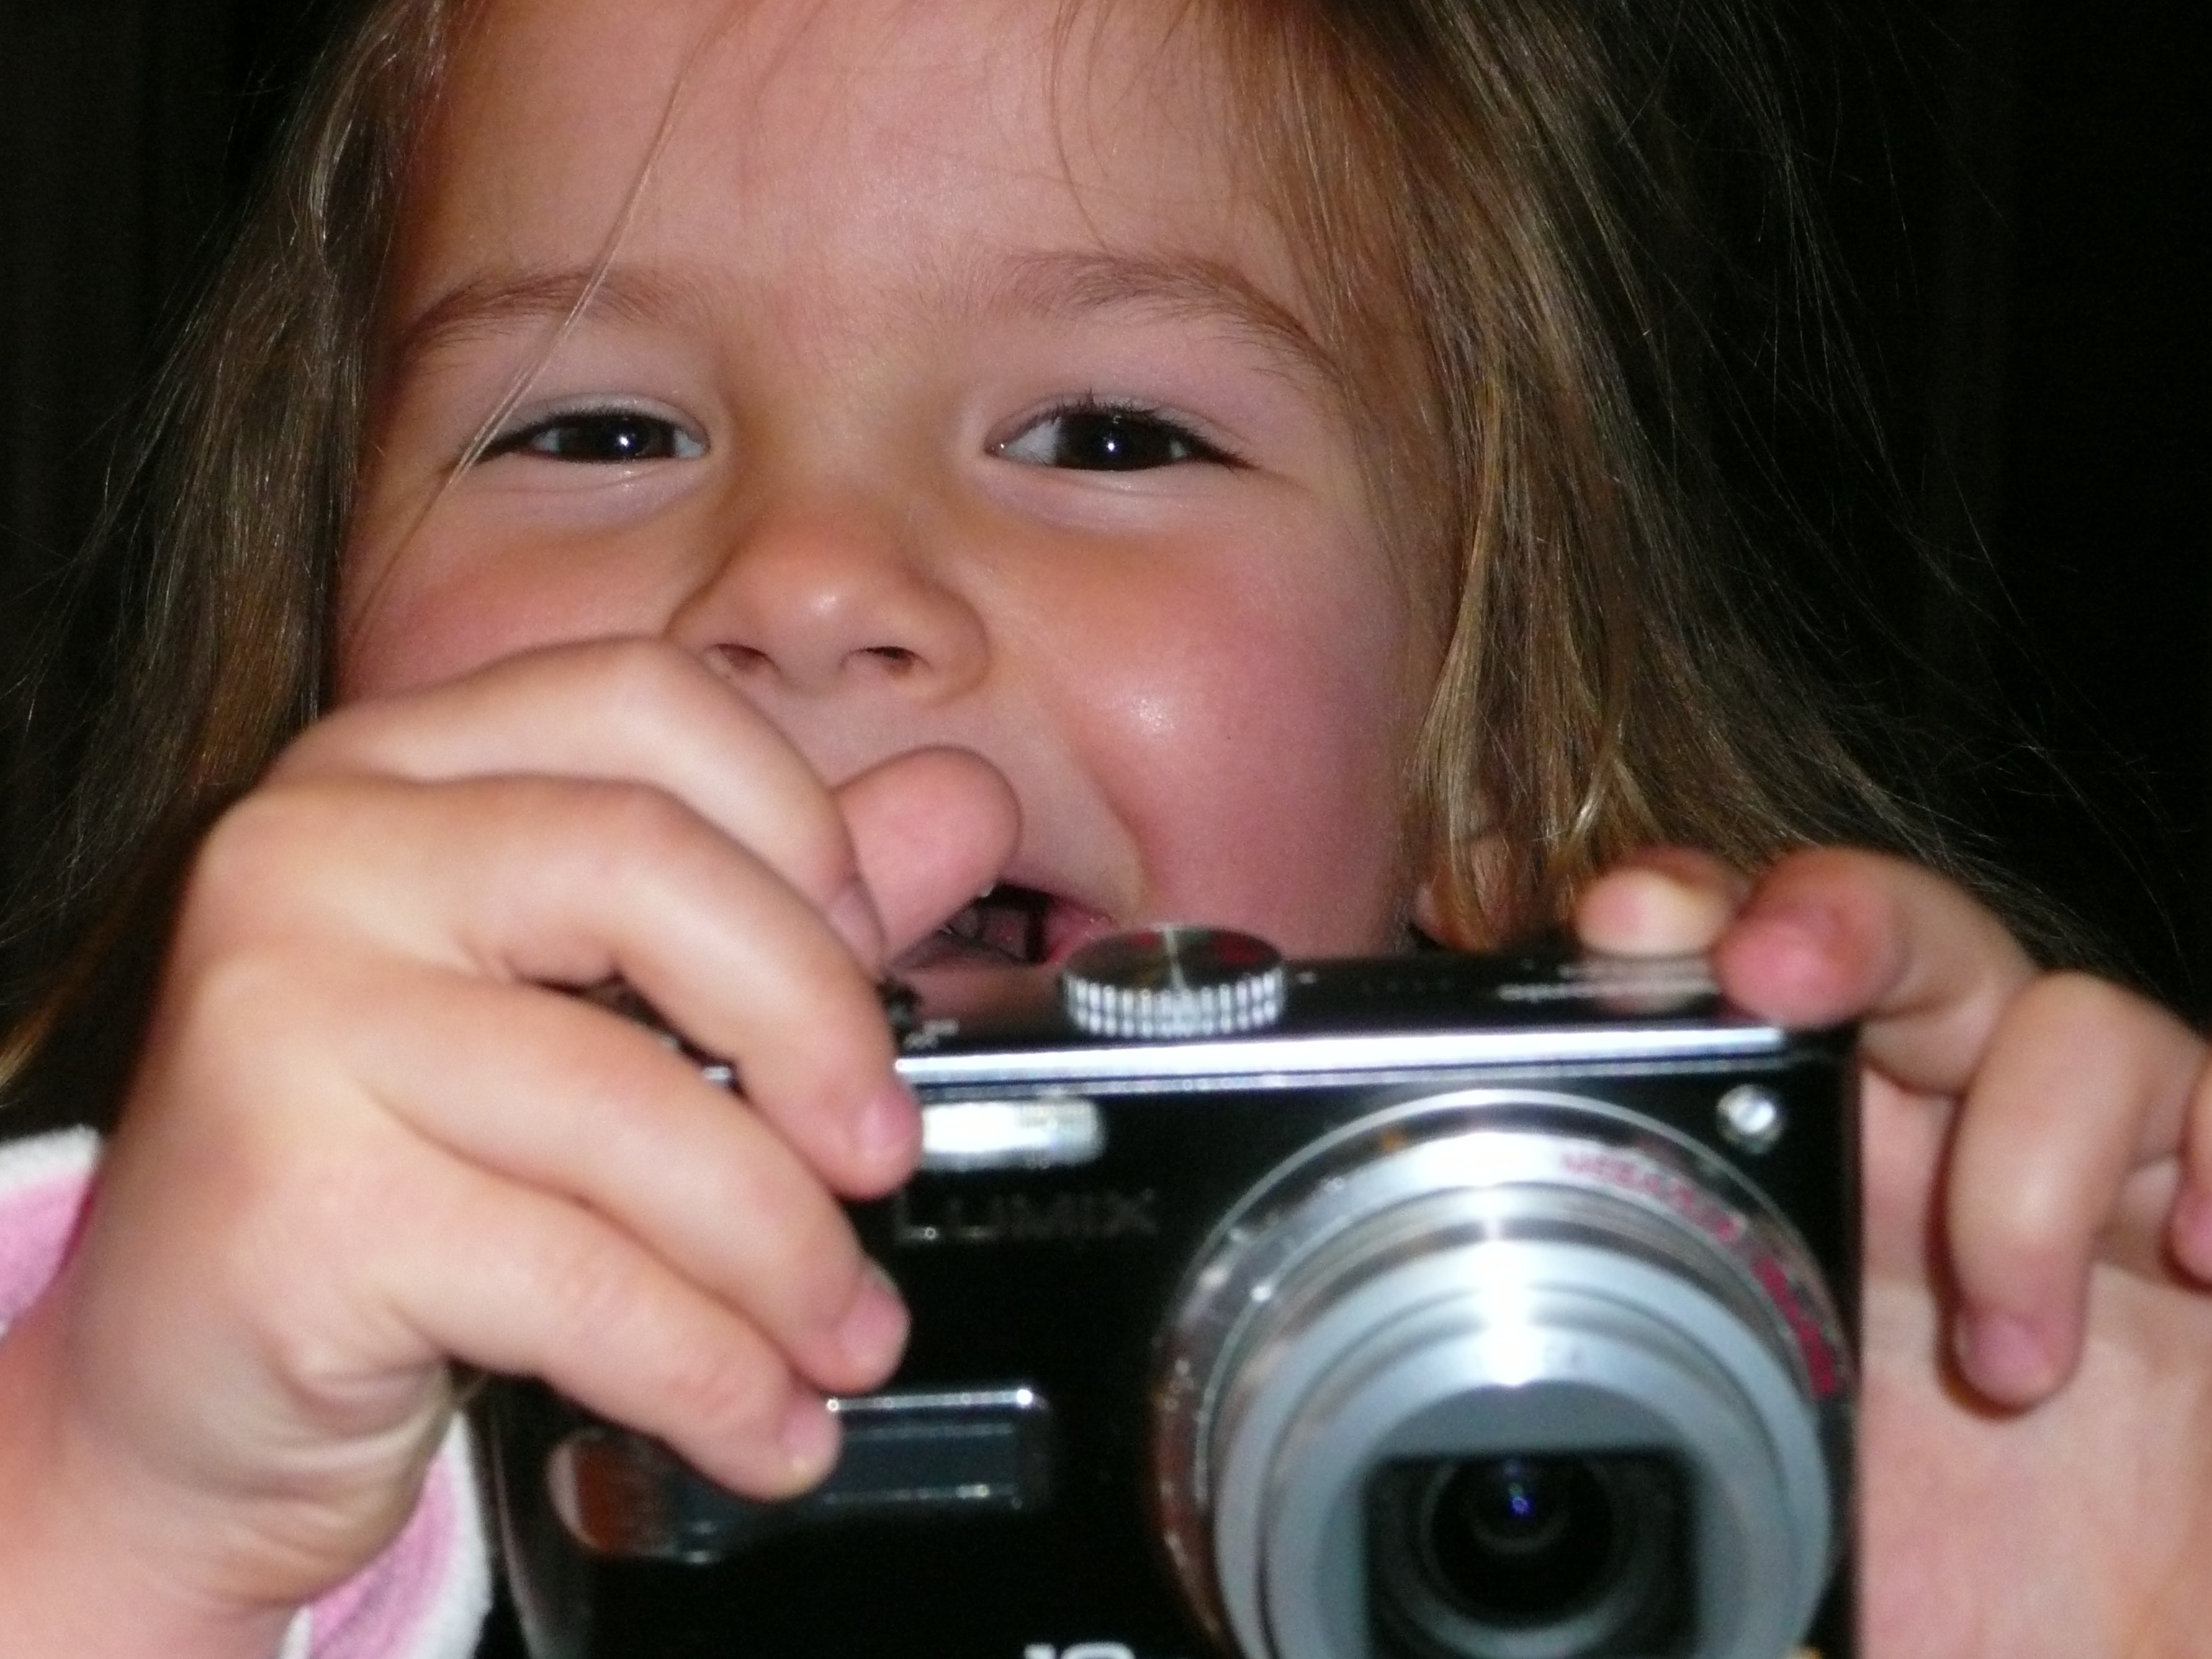
person, girl, woman, camera, photography, photographer, kid, female, portrait, child, facial expression, smiling, mouth, close up, human body, face, nose, fun, infant, toddler, eye, little, skin, organ, emotion, technical, cameras optics